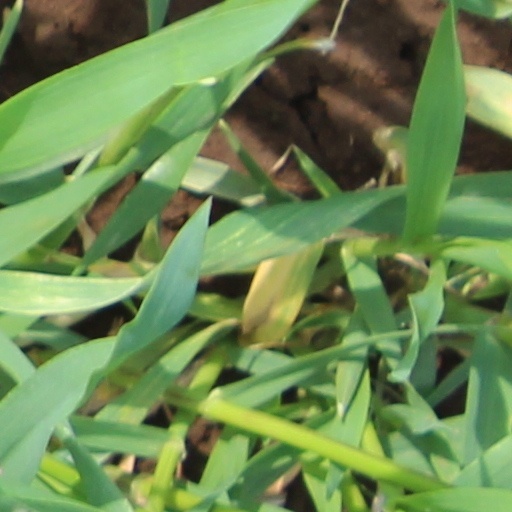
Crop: wheat